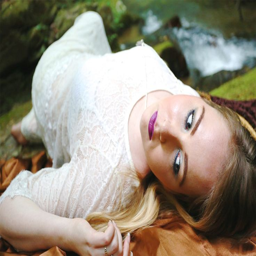
beautiful girl laying by the stream .